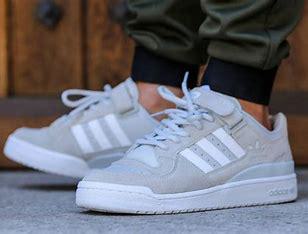
Brand: Adidas
Model: Forum Cl